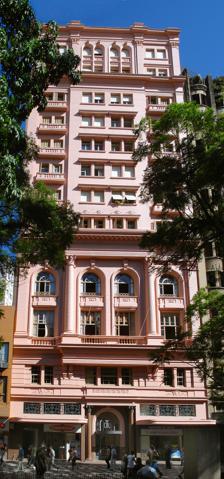
Building: Clube do Comércio
Country: Brazil
Year built: 1896
Brazilian association Clube do Comércio The headquarters, previously known as the Rosado Palace. General information Location Porto Alegre , Rio Grande do Sul Brazil Inaugurated June 7th, 1896 Website http://www.clubedocomerciopoa.com.br/ Clube do Comércio ( English : Commerce Club) is based in the Brazilian city of Porto Alegre , in the state of Rio Grande do Sul . Founded in 1896, it is one of the city's most traditional clubs. The headquarters, located on Andradas Street , was listed as a landmark site by the Porto Alegre City Hall in 1996. History Clube do Comércio was founded on June 7, 1896, on the initiative of 52 merchants, mostly of German origin and educated in Germany. Upon creation, it incorporated the former Clube Comercial. The preparatory session minutes were signed by Emílio da Silva Tavares, then president of the Clube Comercial. The first president was Vítor Barreto de Oliveira and the first headquarters were located in Sete de Setembro Street , where Santander Cultural is currently located. On May 1, 1902, the Rio-Grandense Academy of Letters was installed in its premises. Journalist Carlos Augusto de Bissón described the club as "very traditional" and "the most prestigious society in Porto Alegre". It became one of the most important meeting places for influential politicians and businessmen, hosting large balls and banquets. Literary soirees, concerts and art exhibitions were held in the halls, adorned with paintings and gilding. An article in the magazine Máscara in 1919 describes the great Peace Ball: At the door of the Club, a crowd had parked, forming lines for the passage of luxury cars, from which disembarked elegant ladies and gentlemen. The entrance to the club, illuminated with exquisite taste, featured fairytale symbols that faded and rekindled in different colors, as if blown by a gust of wind. [...] Once the concert was over, the rooms began to fill up with beautiful and elegant people, ladies and gentlemen of impeccable line. The most representative figures of our aristocracy were present, displaying a dazzling luxury, with the glitter of jewels, the discreet nudity of necklines and the magnetism of gallantry. Banquet in honor of the Italian Embassy, 1918. Exhibition by Eugenio Latour , 1919. On November 7, 1930, the Centro da Indústria Fabril do Rio Grande do Sul, predecessor of Federação das Indústrias do Estado do Rio Grande do Sul (FIERGS), was founded on the site. The construction of the former Banco da Província building, now Santander Cultural, forced the members to find a new location for their own headquarters. The new building on Andradas Street, opposite Alfândega Square , surpassed in height all the other constructions in Porto Alegre. On April 19, 1937, the contract was awarded to Dahne, Conceição e Cia.; the foundation stone was laid on June 23, 1938, and the inauguration occurred on December 16, 1940. The eclectic style building with strong Art Deco predominance was called Rosado Palace. The Clube do Comércio was Revista do Globo 's favorite place to show the sociability of Porto Alegre's bourgeoisie. In 1943, a sports and leisure center was acquired with the incorporation of the Clube Excursionista e Esportivo. In the same year, the first debutante ball in the state was held at the venue, which launched a trend that attracted the maidens of high society and continues to this day. A small crowd used to gather in front of the entrance to watch the debutantes arrive. Between the 1940s and 1950s, the club practically monopolized the social life of Porto Alegre's elite. An artistic and cultural program continued to be developed, including art and antiques exhibitions and charity events. Prominent poets, chroniclers and novelists met in the salons. In 1955, one of the salons hosted the first public television demonstration in the city. From the 1960s onwards, concerts were held with Brazilian popular music stars such as Elis Regina , Vinícius de Moraes , Toquinho , Wanderléia and Erasmo Carlos . The salons also gathered influential politicians. Between the 1970s and 1980s, it was one of the city's main art galleries, managed by Fábio Coutinho . Currently, the clubhouse has a complete structure for holding events of different kinds, including a garage, several lounges, a library, a restaurant and games and lounge rooms. The sports complex, located on Bastian Avenue, offers a sports and leisure infrastructure with four outdoor and two indoor tennis courts, two children's swimming pools, a semi-Olympic swimming pool, a futsal court, a beauty salon, a gym, a sauna, a restaurant, barbecue facilities and a cable TV system. It also runs a Tennis School, a Futsal School, swimming lessons, aqua aerobics, weight training, gymnastics, yoga, samba and capoeira . Historic building Ballroom. Black crystal panel showing aristocrats dancing in the Crystal Hall. The clubhouse in Andradas Street is one of the richest and best-preserved examples of the Art Deco style in the city. The building comprises 13 floors clad externally in pink sirex, but only the first four are used by the club. The first floor is occupied by small stores covered by a plain porch , bordered by a round arched doorway with two granite Corinthian columns and a wrought iron door. On the upper floor there are two series of small windows, the lower ones with ornamental grilles and the upper ones with wooden frames. A portico rises above with a pair of large Corinthian columns that cross two floors and frames two groups of windows, the lower rectangular and the upper arched, with two similar superimposed windows on either side of the portico. This is followed by a large cornice decorated with small corbels . Six floors up, the arrangement consists of a central block with two double windows and doors opening onto balconies with blind balustrade parapets. The final block consists of two floors with double windows on the sides and two groups of double windows in the central block, with the upper ones arched between prominent Corinthian pilasters. A plain cornice completes the ensemble. The following spaces stand out: Vestibule: a long corridor with marble floors and Art Deco chandeliers that leads to the main lobby with a black and white marble staircase on the left with large stained glass windows on the wall, a geometric floor, a reception desk and the elevators, framed in a black marble box; First floor: lobby with decorated parquet floors and leather furniture from the 1940s. It includes the former French Billiards Room, now occupied by the Exhibition Hall, and the Board Room, with 19th century furniture; Second floor: includes the Reading Room and the library, furnished with Art Deco objects, works of art and wooden mosaic floors. The Winter Garden has hydraulic tile flooring; Third floor: the old Dancing Room, now known as the Crystal Room, features a series of gold-engraved black crystal panels imported from Europe depicting scenes of aristocrats dancing, a large door under a circular frame and a star-embossed ceiling. It also features the Ballroom with a ceiling in the shape of a ribbed ellipsoidal dome , large antique chandeliers, recessed lights, mirrors on the walls and a mezzanine, as well as semicircular nooks and a checkroom. The building has been listed as a landmark site by Porto Alegre City Hall since 1996. A restoration program began in 2002 with funds from the Monumenta Program and finished in 2008. See also History of Porto Alegre Architecture of Porto Alegre References ^ a b c d e "História" . Clube do Comercio POA . ^ Flores, Hilda (1987). Porto Alegre: história e cultura . Martins Livreiro - Editor. ^ Mello, Bruno Cesar (2010). "A cidade de Porto Alegre entre 1820 e 1890: as transformações físicas da capital a partir das impressões dos viajantes estrangeiros" (PDF) . UFRGS . ^ "A ACADEMIA RIO-GRANDENSE DE LETRAS" . ARL . ^ Bissón, Carlos Augusto (2008). Moinhos de Vento: histórias de um bairro de elite de Porto Alegre . Editora da Cidade. ISBN 978-85-7063-328-6 . ^ Monteiro, Charles (1995). Porto Alegre: urbanização e modernidade : a construção social do espaço urbano . EDIPUCRS. ^ "Theatros & Artistas" . Máscara (26 ed.). 1919 . ^ "Club do Commercio" . A Federação . 1935-04-20 . ^ "Leopoldo Gottuzzo - o sucesso da sua exposição" . Mascara (16 ed.). 1919 . ^ "Eugenio Latour" . Mascara . 1919 . ^ Rossini, Miriam; Machado Júnior, Cláudio; Santos, Nádia (2015). "Representações & visibilidades na história cultural: imagens, imaginários, memórias" . Edipucrs . ^ "O momento elegante" . Máscara (25 ed.). 1919 . ^ Parlamentares gaúchos: A. J. Renner: perfil, discursos e artigos, 1931-1952 . Assembléia Legislativa do Estado do Rio Grande do Sul. 2000. ^ "A construção de imponente palácio para nova séde do Clube do Comercio" . A Federação . 1937-08-24 . ^ "A construção da nova séde do Clube do Comercio" . A Federação . 1937-04-20 . ^ "110 anos do Clube do Comércio destacados na tribuna" . Porto Alegre Municipal Chamber . 2006-08-28 . ^ "Diário Oficial de Porto Alegre" (PDF) . Porto Alegre City Hall (2853). 2006-08-30. ^ Peck, Rafael (2010). "A sociabilidade nas salas de cinema da cinelândia porto-alegrense retratada na Revista do Globo na década de 40 (1940-1949)" . UFRGS . hdl : 10183/28034 . ^ a b c d Programa Monumenta: Porto Alegre (PDF) . Brasília: IPHAN. 2010. ^ "Exposição de porcelanas" . Diario de Noticias . 1959-12-20. p. 2 . ^ Maudanna, Mayra (2008). Maria Bonomi: Da Gravura à Arte Pública . Imprensa Oficial do Estado de São Paulo. ^ "Reunião dançante n Clube do Comércio" . Diário de Noticias . 1954-05-23. p. 6 . ^ "Roteiro Noturno" . Diário de Noticias . 1964-11-12. p. 12 . ^ Martins, Marisângela (2018). À esquerda de seu tempo: Escritores e o Partido Comunista do Brasil (Porto Alegre – 1927-1957) . Edições Verona. ISBN 978-85-67476-06-3 . ^ Ferraretto, Luiz Artur (2005). Rádio e capitalismo no Rio Grande do Sul: as emissoras comerciais e suas estratégias de programação na segunda metade do século 20 . UFRGS. hdl : 10183/262993 . ^ Scarinci, Carlos (1982). A gravura no Rio Grande do Sul, 1900-1980 . Mercado Aberto. ^ a b c d e f "SALÕES" . Clube do Comércio POA . ^ "SEDE SOCIAL" . Clube do Comércio POA . ^ "SEDE ESPORTIVA" . Clube do Comércio POA . ^ a b Recuperação de imóveis privados em centros históricos (PDF) . Brasília: IPHAN. 2009. ^ a b "CLUBE DO COMÉRCIO" . Acervo CAU RS . External links Official website of the Clube do Comércio Media related to Clube do Comércio de Porto Alegre at Wikimedia Commons 30°01′49″S 51°13′51″W / 30.0304°S 51.2308°W / -30.0304; -51.2308